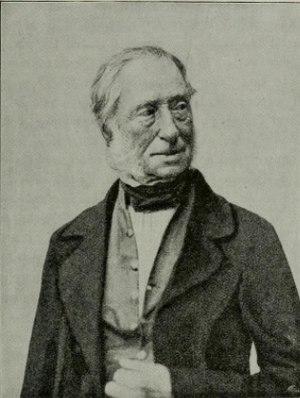
John Christian Schetky, né le 11 août 1778 et mort le 29 janvier 1874, est un peintre de marine écossais.